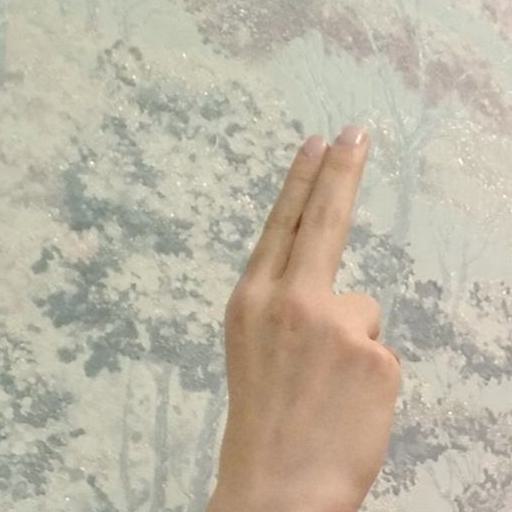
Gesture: two_up_inverted